Tromsø Sparebank

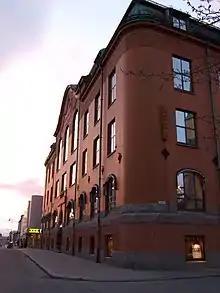
The bank's head offices

Tromsø Sparebank was a savings bank based in Tromsø, Norway. It was established in 1836 and merged with Sparebanken Nord in 1989 to form Sparebanken Nord-Norge. The bank established a branch in Longyearbyen in 1959.